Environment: real
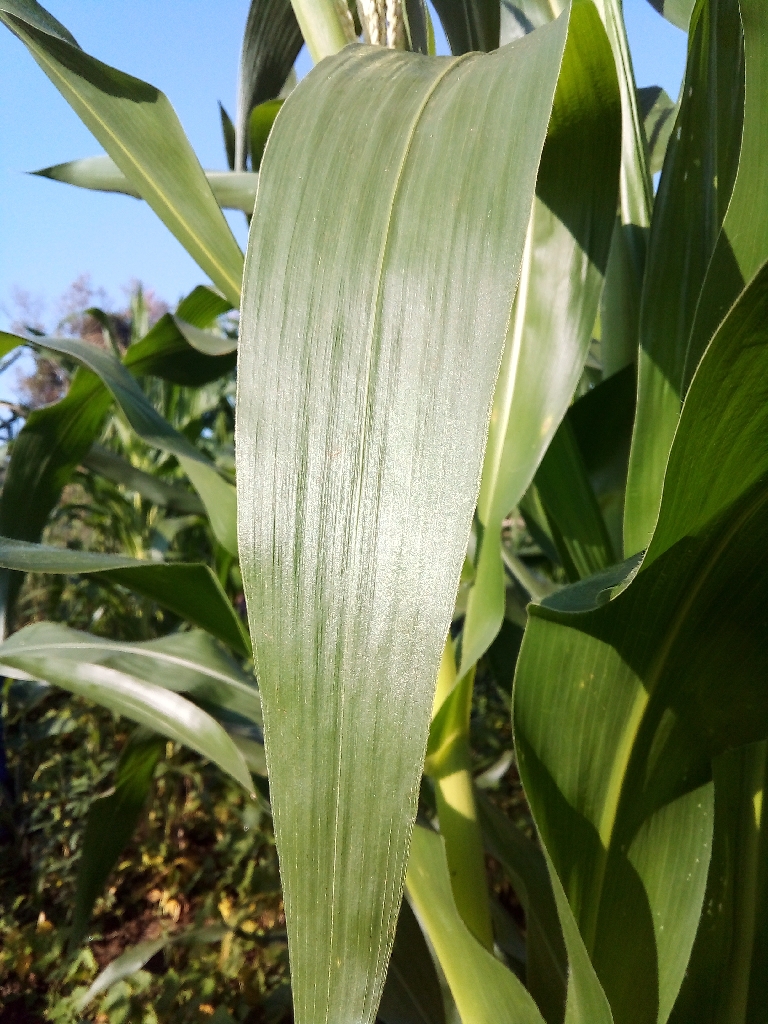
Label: healthy